Sabatier (crater)

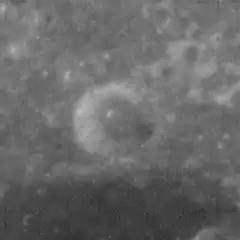
Apollo 17 Mapping Camera image

Sabatier is a small lunar impact crater that is located near the eastern limb of the Moon, at the southwestern fringes of the Mare Marginis.